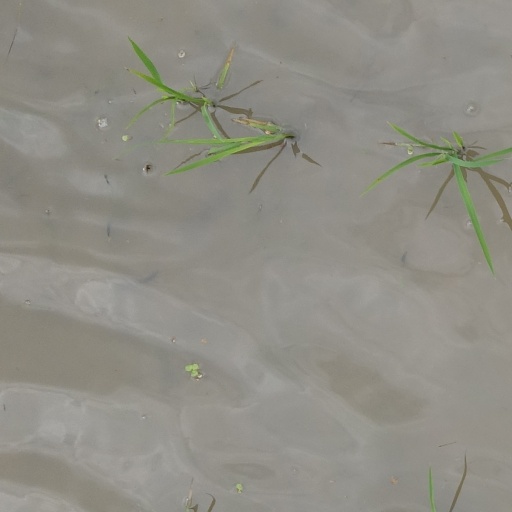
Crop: rice